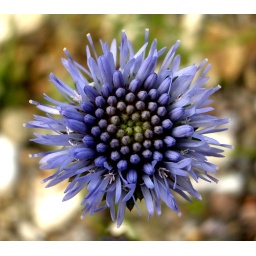
Close up of a blue flower taken in the alpine garden in Edinburgh Botanic Garden.